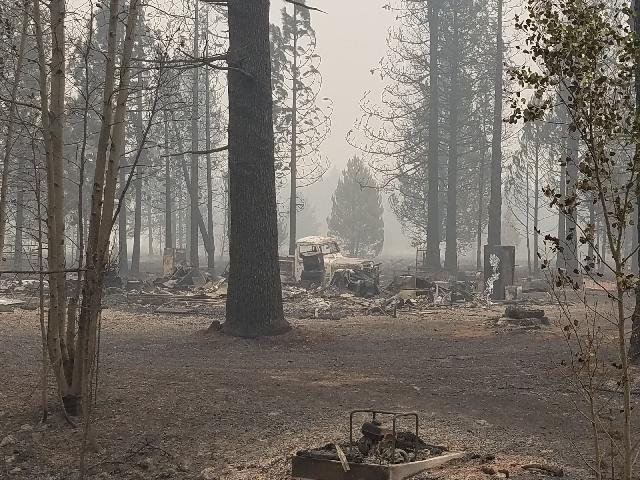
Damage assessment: destroyed